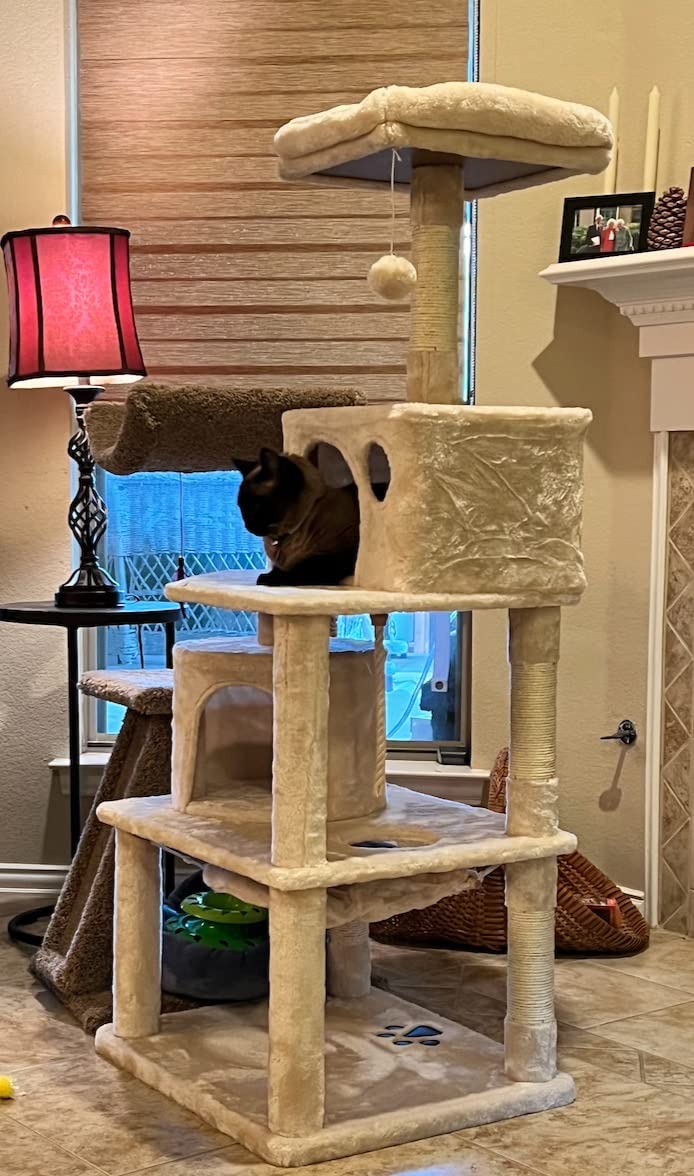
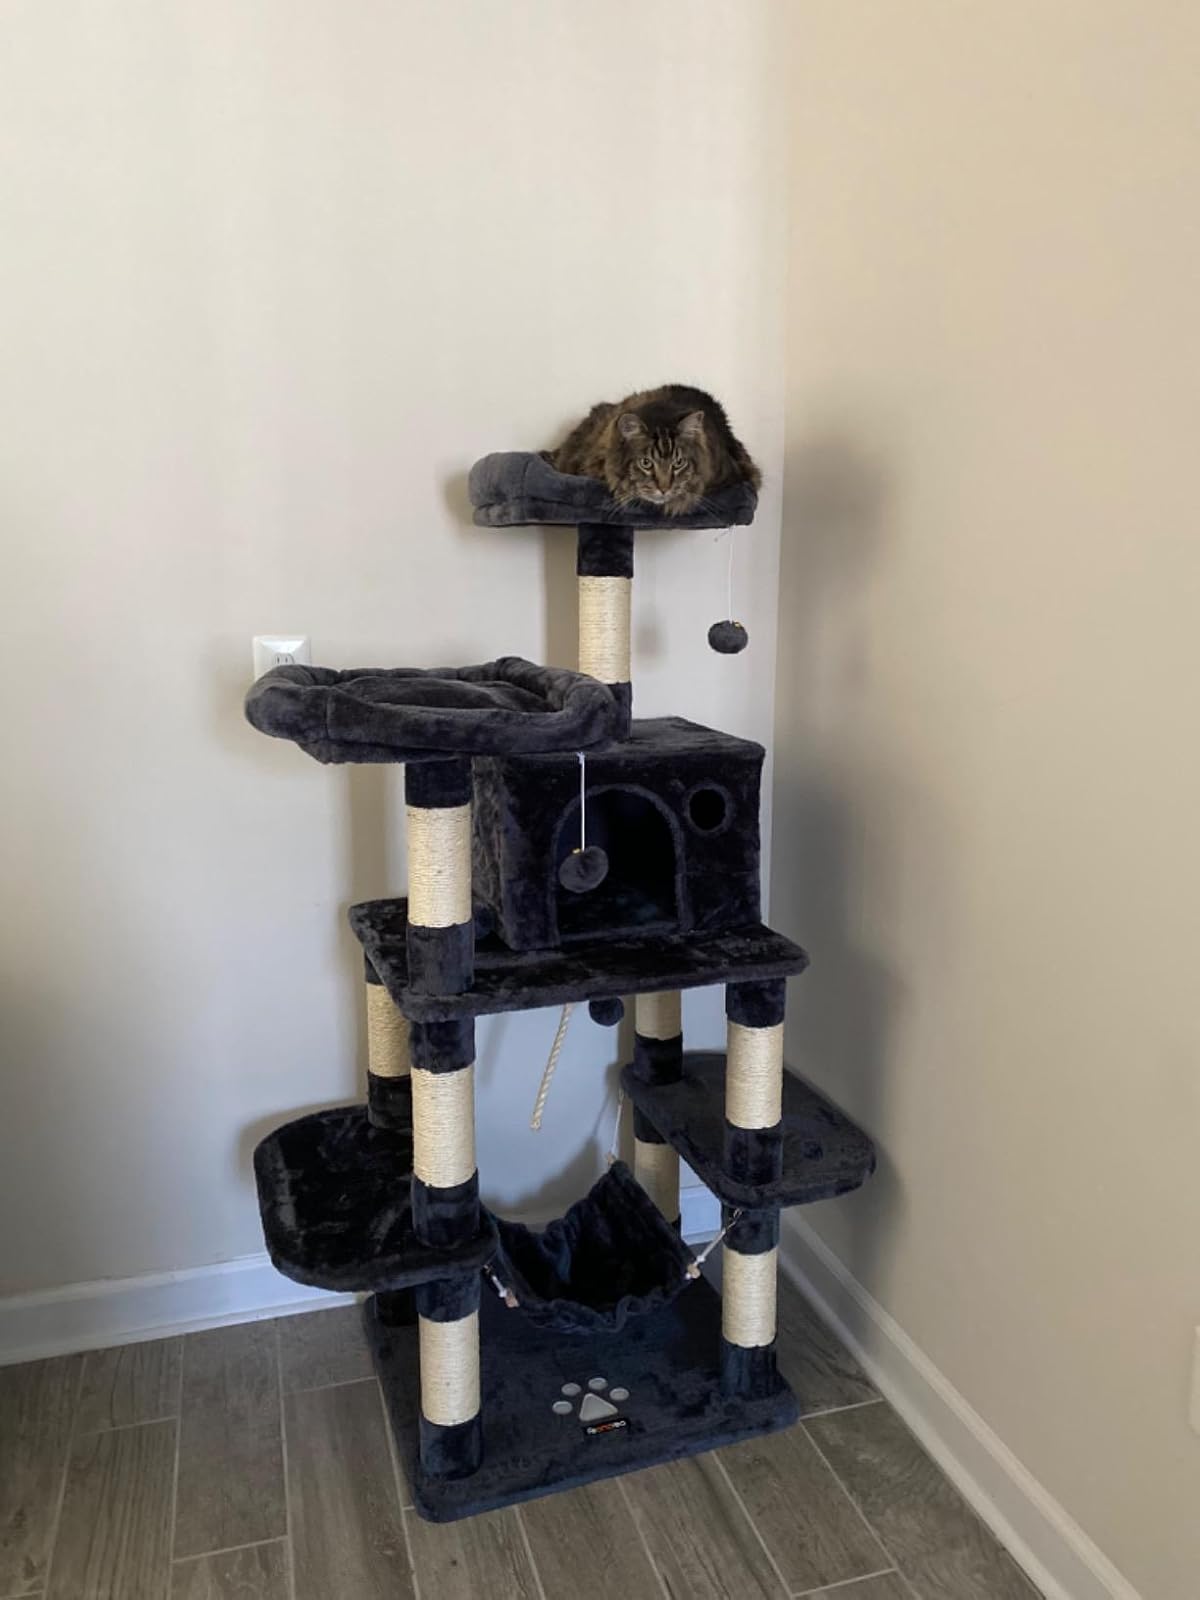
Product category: items_cat tree
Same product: no